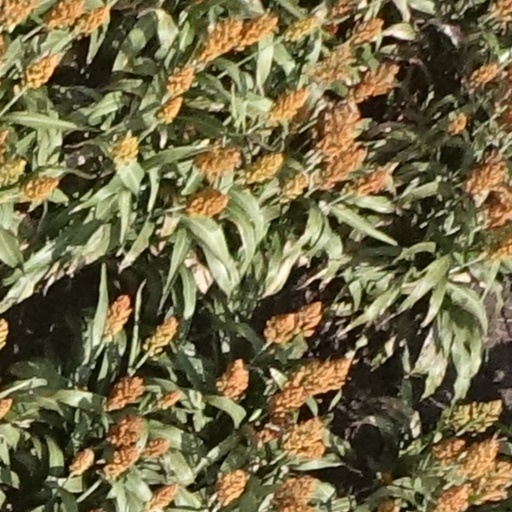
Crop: sorghum